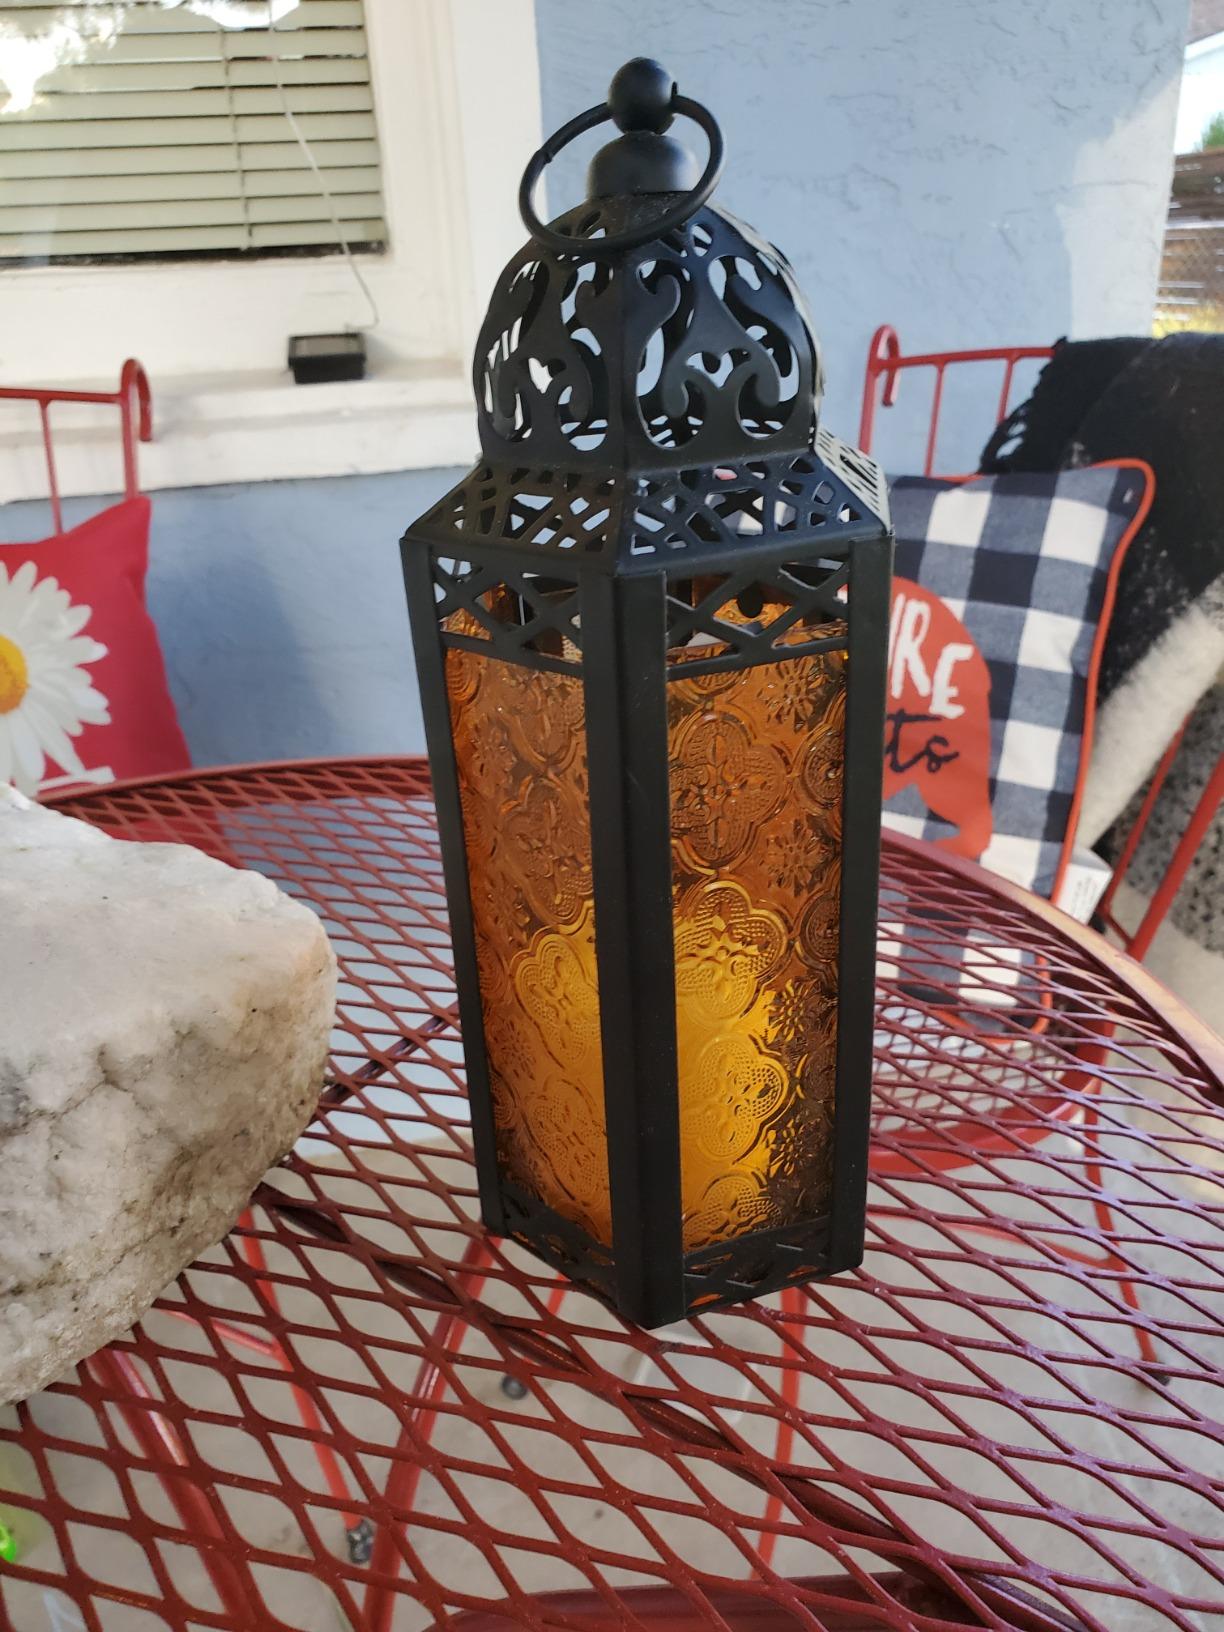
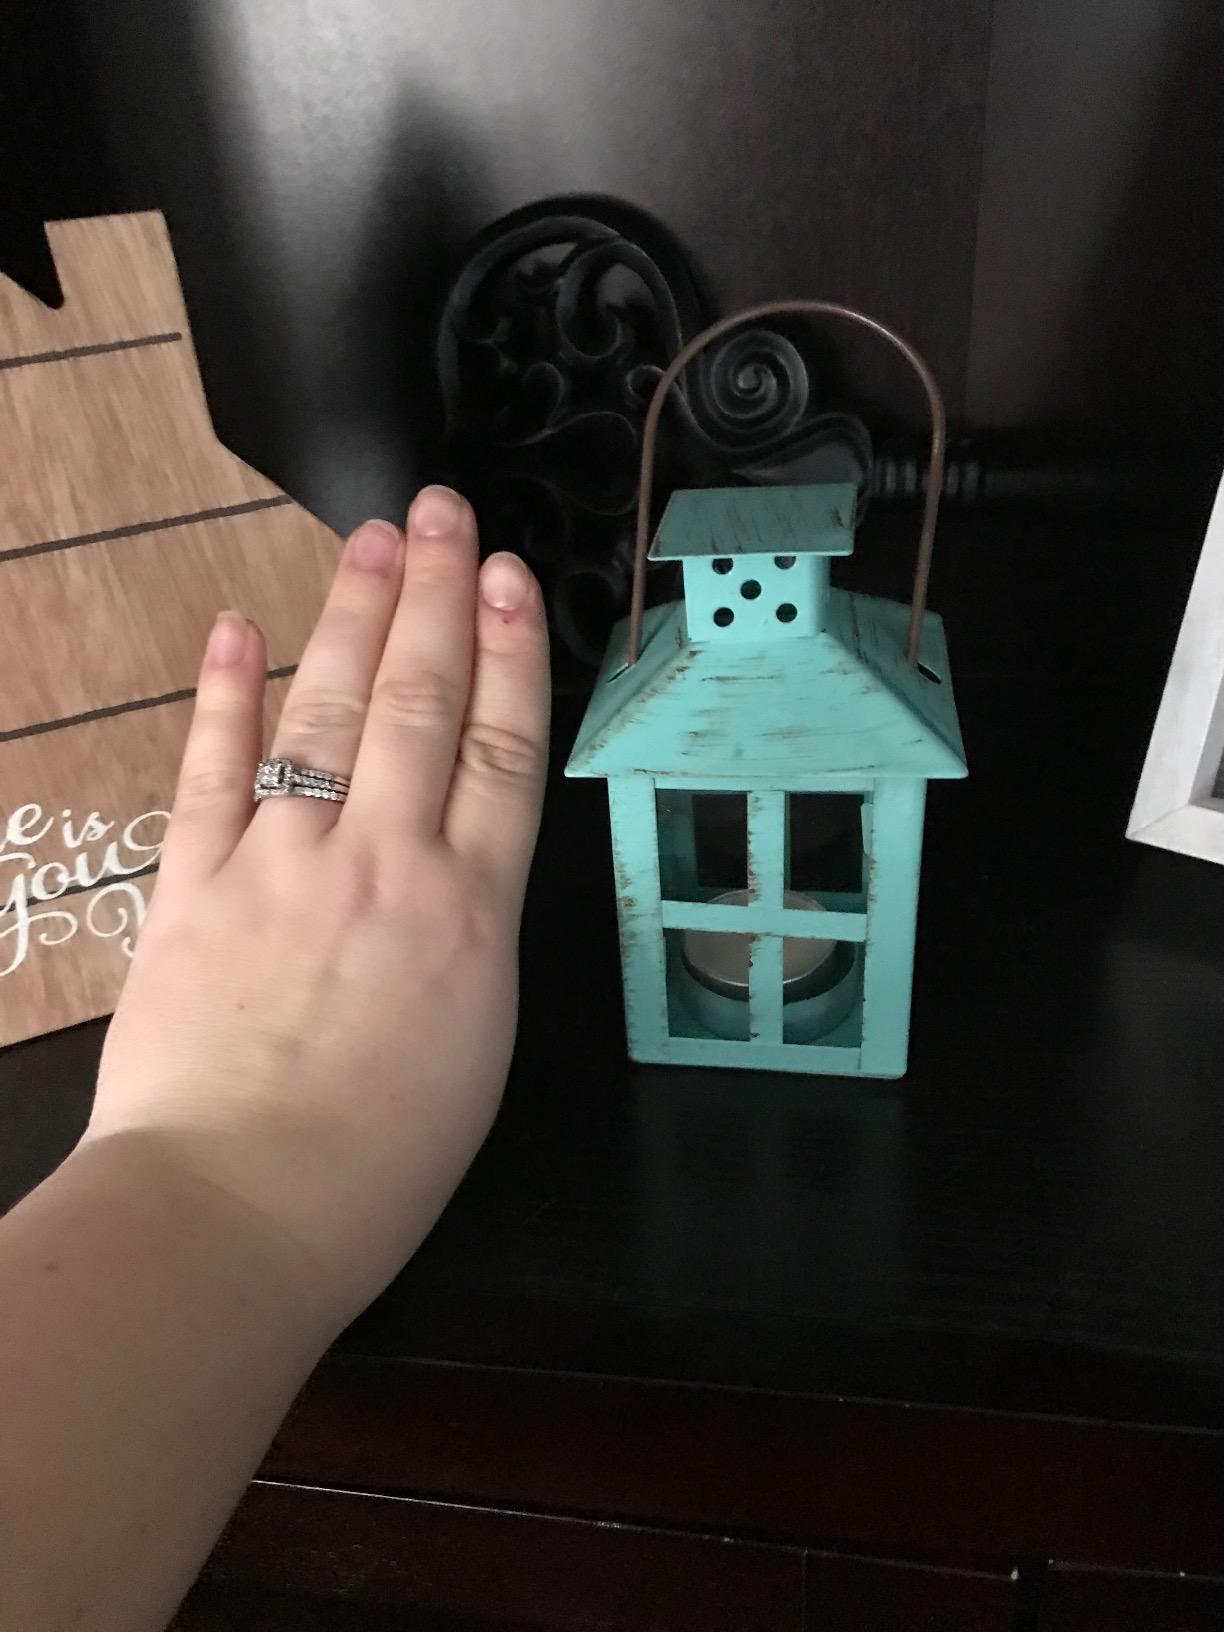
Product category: lantern
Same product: no